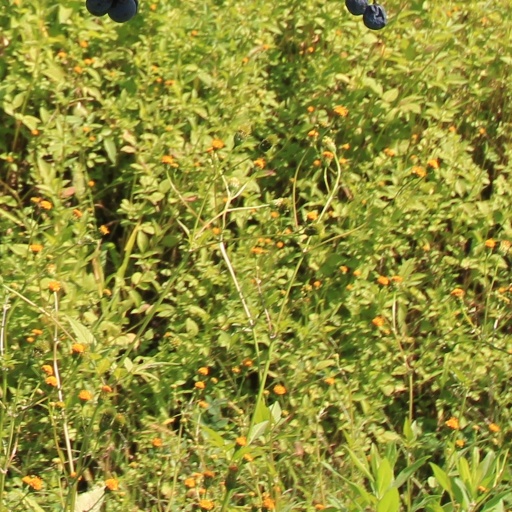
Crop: grape